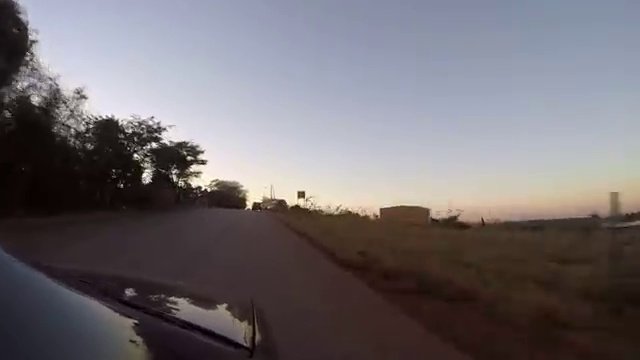
Fire: no
Smoke: no